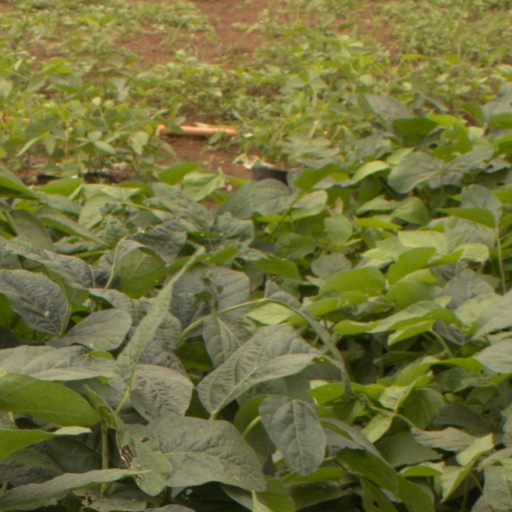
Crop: soybean